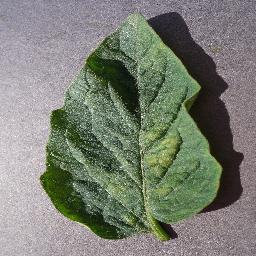
Label: Tomato___Spider_mites Two-spotted_spider_mite